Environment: lab
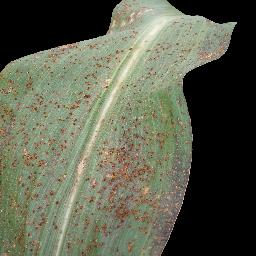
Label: common_rust